Mountain View Farm (Dublin, New Hampshire)

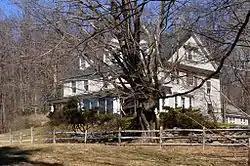

Mountain View Farm is a historic farmhouse on Close Road, off Upper Jaffrey Road in Dublin, New Hampshire. Built about 1780 and enlarged in 1903, it encapsulates both Dublin's early residential history, and its early 20th-century period as a summer retreat area. The house was listed on the National Register of Historic Places in 1983.